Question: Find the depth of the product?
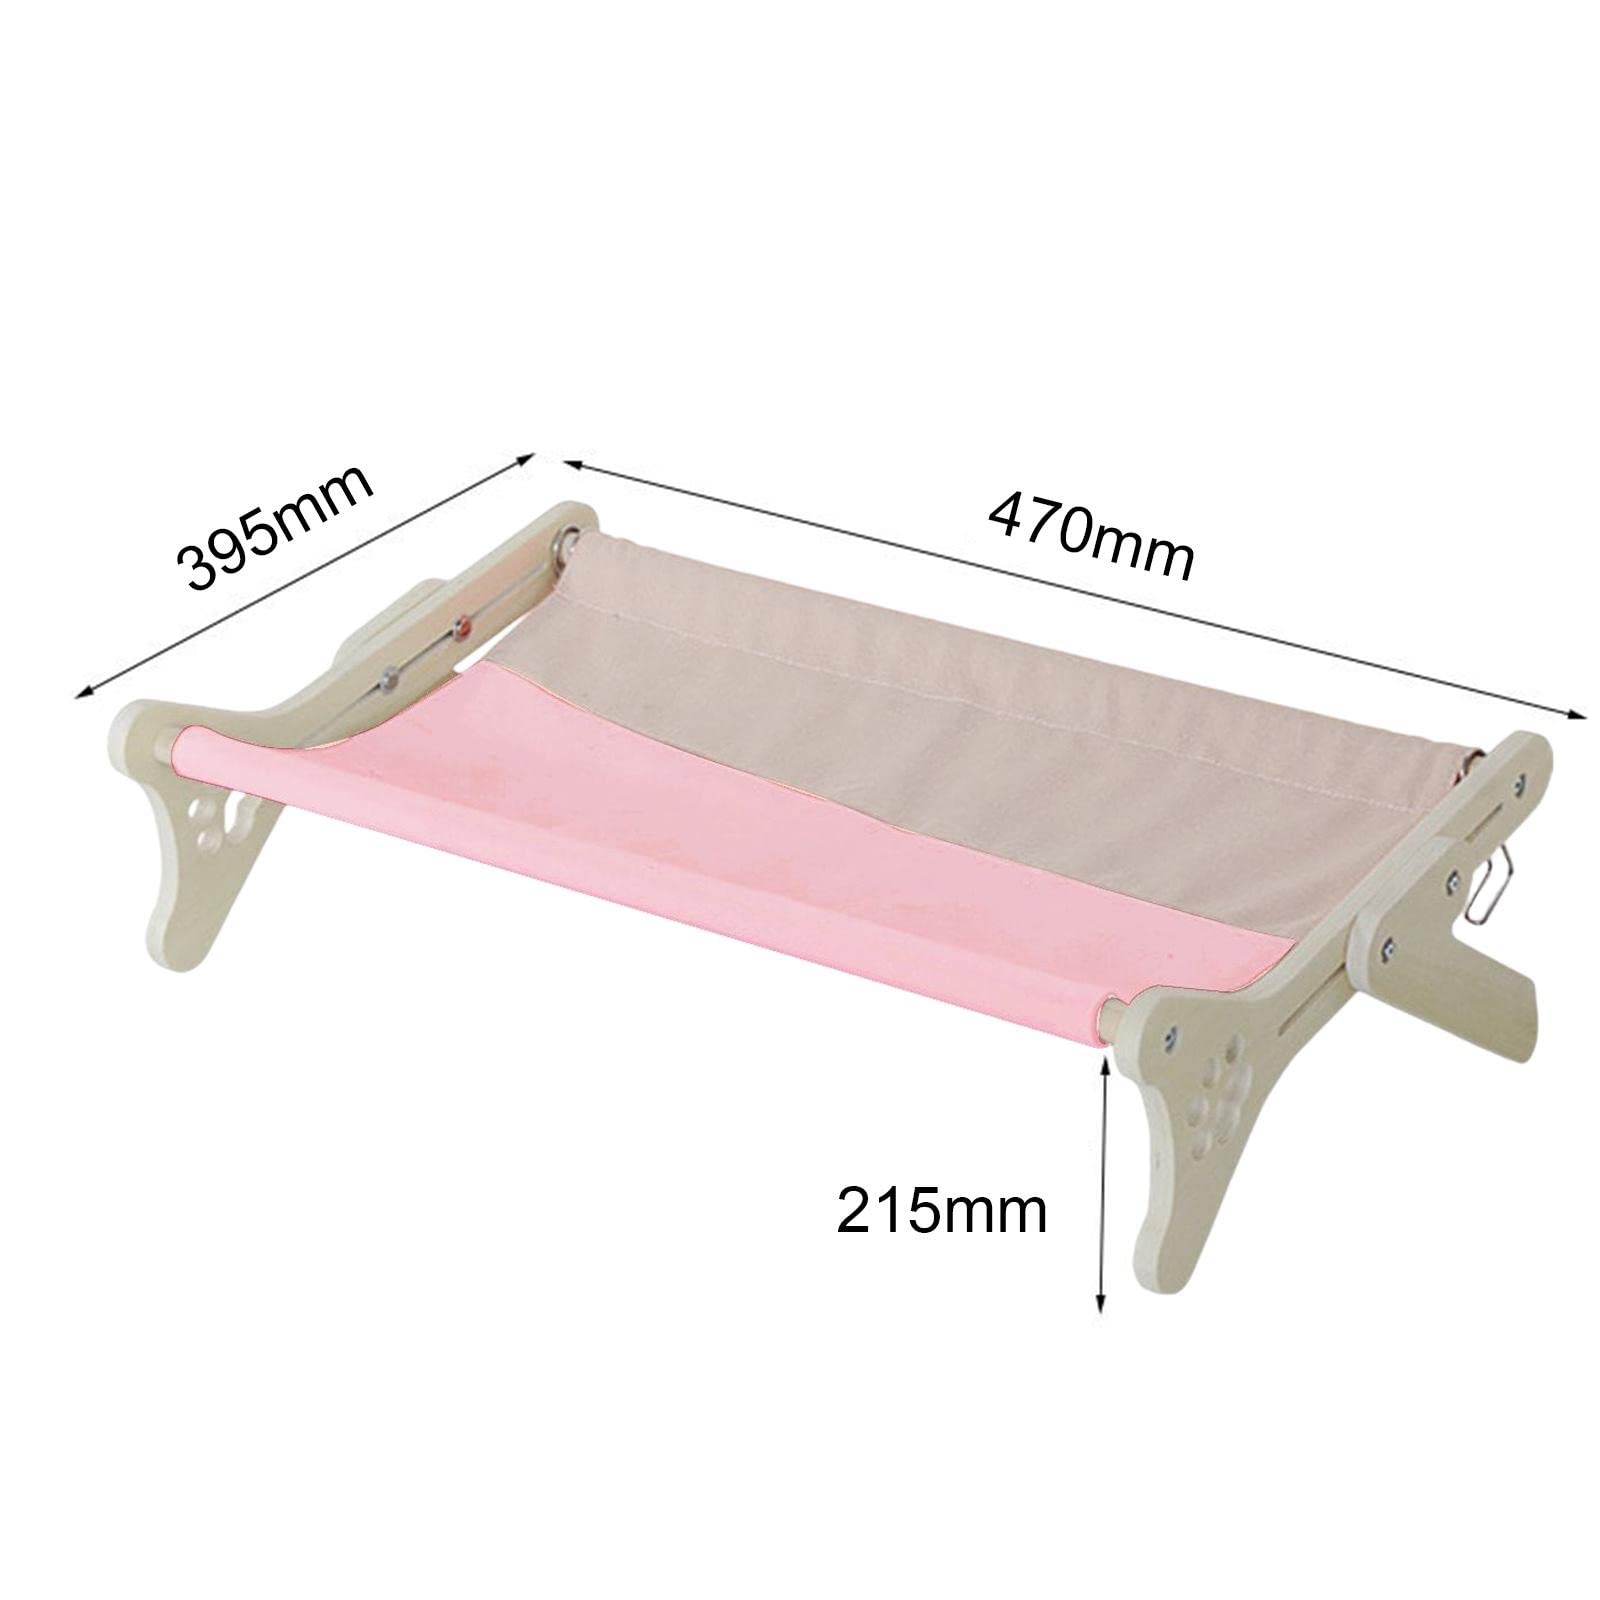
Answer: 470.0 millimetre